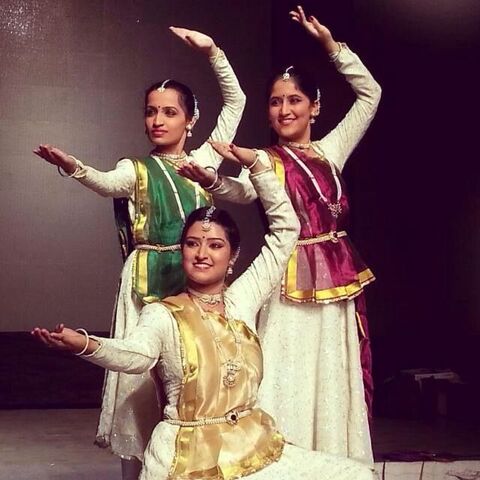
Dance form: kathak